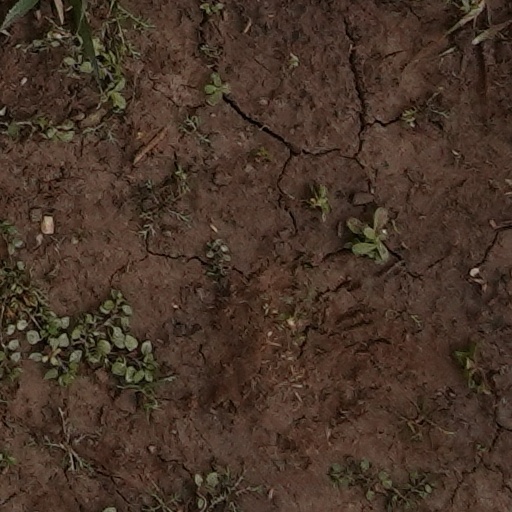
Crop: wheat